V. S. Naipaul

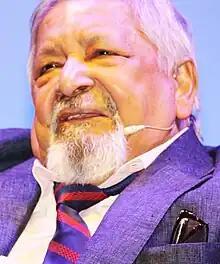
Naipaul in 2016

Sir Vidiadhar Surajprasad Naipaul (17 August 1932 – 11 August 2018) was a Trinidadian-born British writer of works of fiction and nonfiction in English. He is known for his comic early novels set in Trinidad, his bleaker novels of alienation in the wider world, and his vigilant chronicles of life and travels. He wrote in prose that was widely admired, but his views sometimes aroused controversy. He published more than thirty books over fifty years.